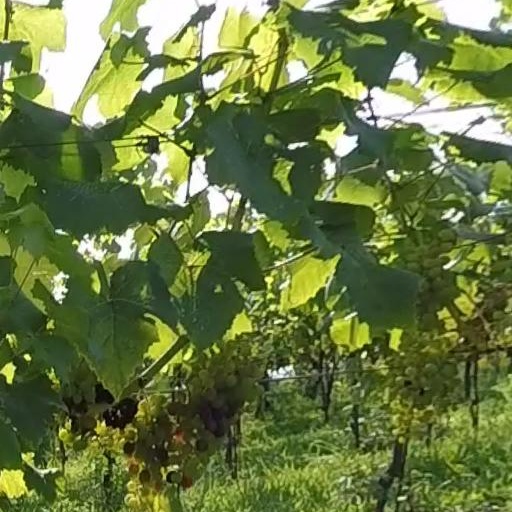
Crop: grape